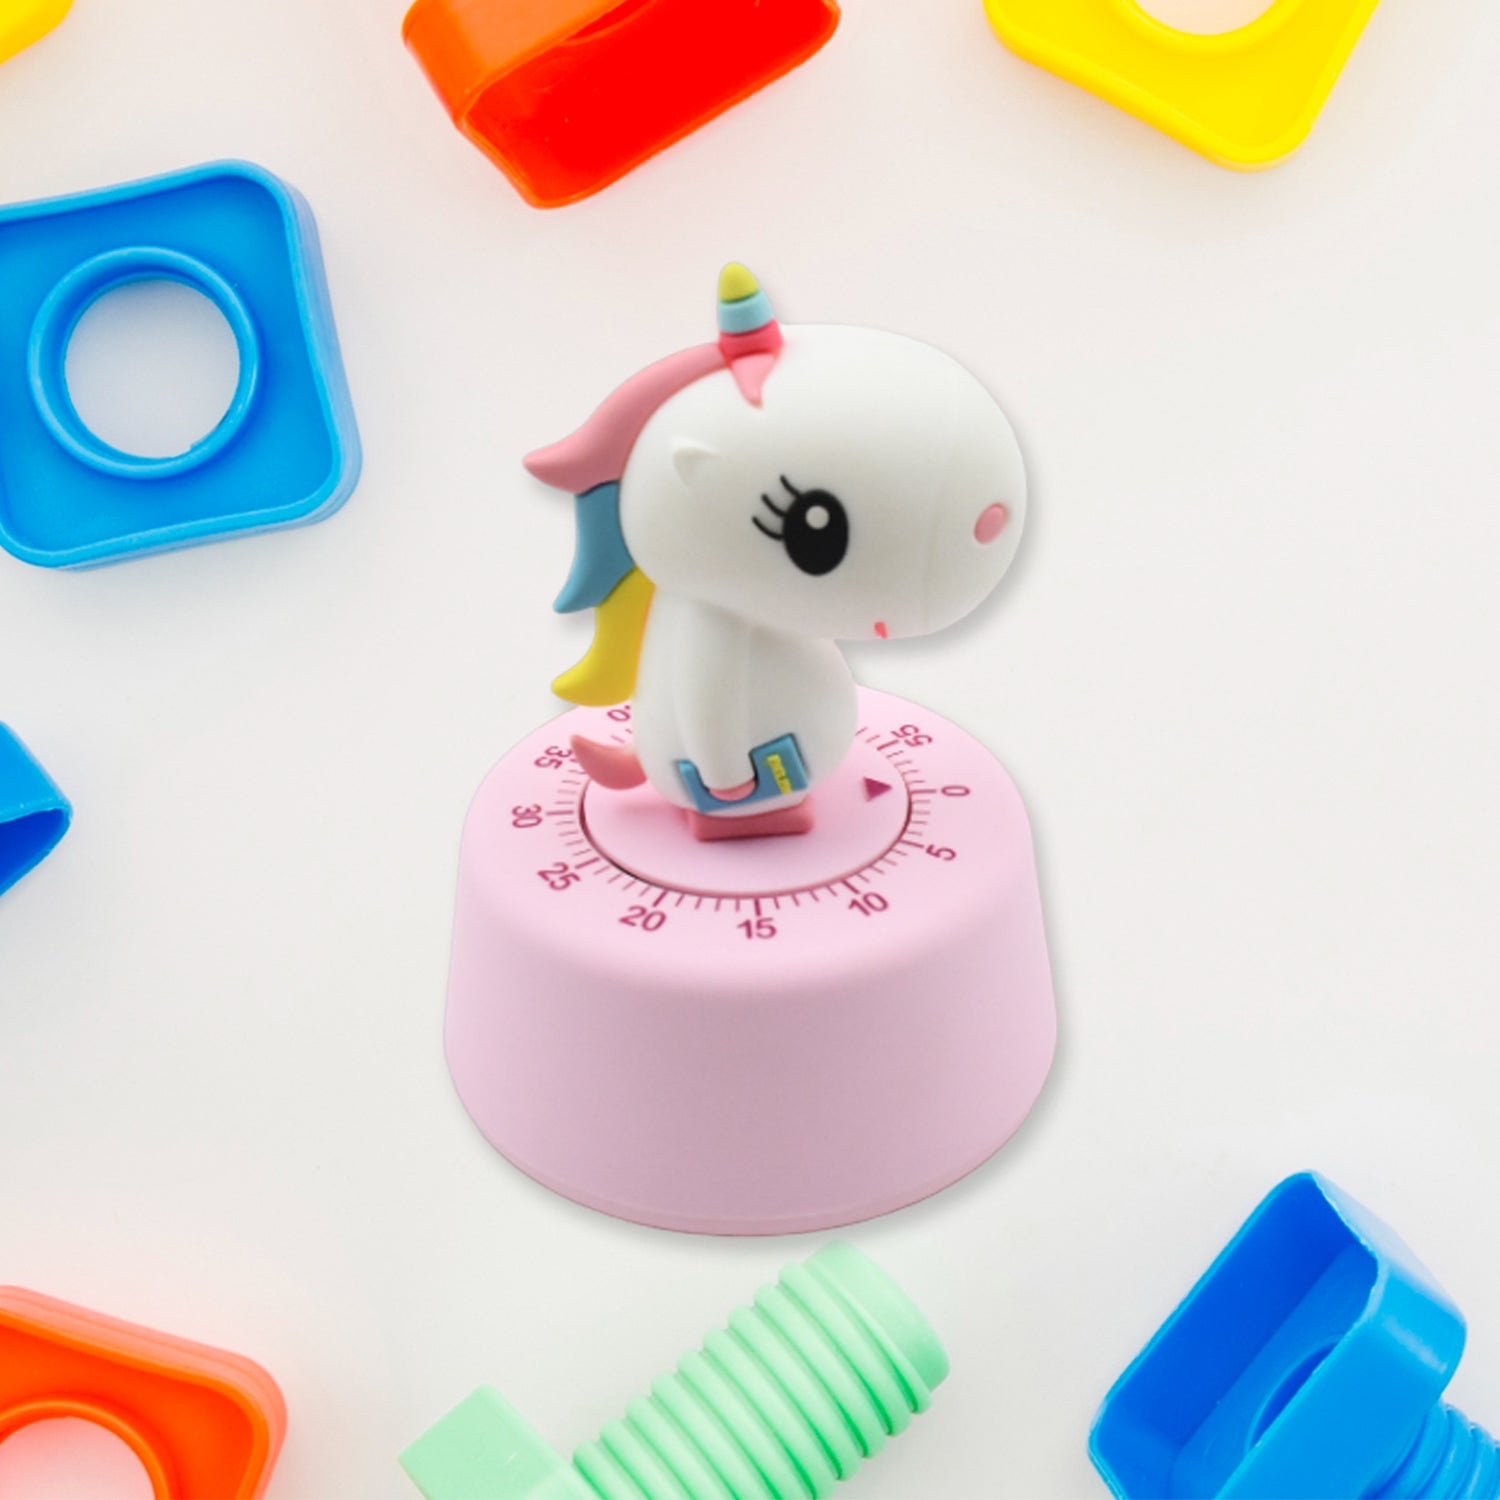
Multi-Purpose Cute Kitchen Timer Cartoon Dinosaur Timer, Dinosaur Alarm clock Mechanical Counters Timer Animal Digital Countdown Timer for Housewife Office Worker Student (1 Pc)
4395 Multi-Purpose Cute Kitchen Timer Cartoon Dinosaur Timer, Dinosaur Alarm clock Mechanical Counters Timer Animal Digital Countdown Timer for Housewife Office Worker Student (1 Pc) Description:- Cute Cartoon Animals Shape: Great for kitchen lover, not only a dial timer, but a Home Decor, you will love this cute and functionality friend. Noted: Turning counterclockwise from 0 will damage the mechanism. The mechanical timer has no battery, every time you need wound first, just wind it all the way once to 55 (No more than 55) BE SURE TO READ AND FOLLOW THE DIRECTIONS FOR SETTING IT: turn clockwise to 55 minutes, then counter clockwise to set desired time. The timer must be wound manually. Mechanical movement inside, each machine is handmade, it has a certain +/-5% timing deviation. Manage Your Time: Help you to learn time management, especially for cooking, baking, brush teeth, reading, learning, running, yoga, mask beauty, coffee tea time etc. Great gift to kitchen lover, friend, adults. ABS-Smooth Touch: All the interface with careful polishing with no sharp spot, great to put it in the room, office, kitchen. Mechanical Timing, No Battery: Unlike other timers, this mini timer can run without a battery, which is convenient to use and no need to install Dimension:- Volu. Weight (Gm) :- 151 Product Weight (Gm) :- 160 Ship Weight (Gm) :- 160 Length (Cm) :- 11 Breadth (Cm) :- 8 Height (Cm) :- 8
Category: Home & Garden > Kitchen & Dining > Kitchen Tools & Utensils > Cooking Timers